101 Shark Pets

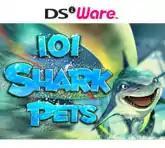

101 Shark Pets is a 2010 pet caring simulation video game developed by Teyon for the Nintendo DSiWare.